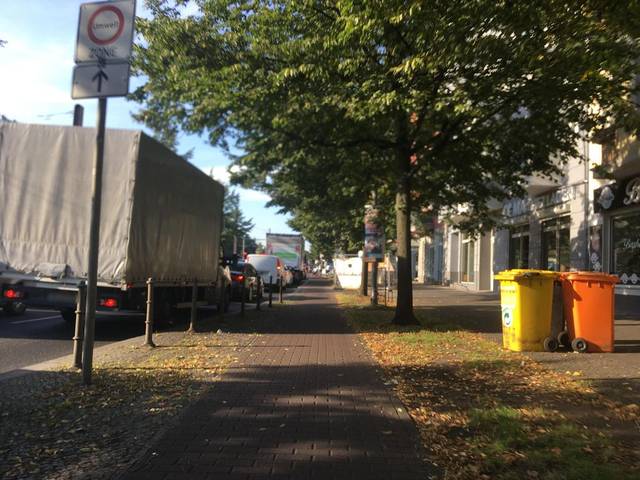
Region: Germany
Coordinates: 52.547, 13.428